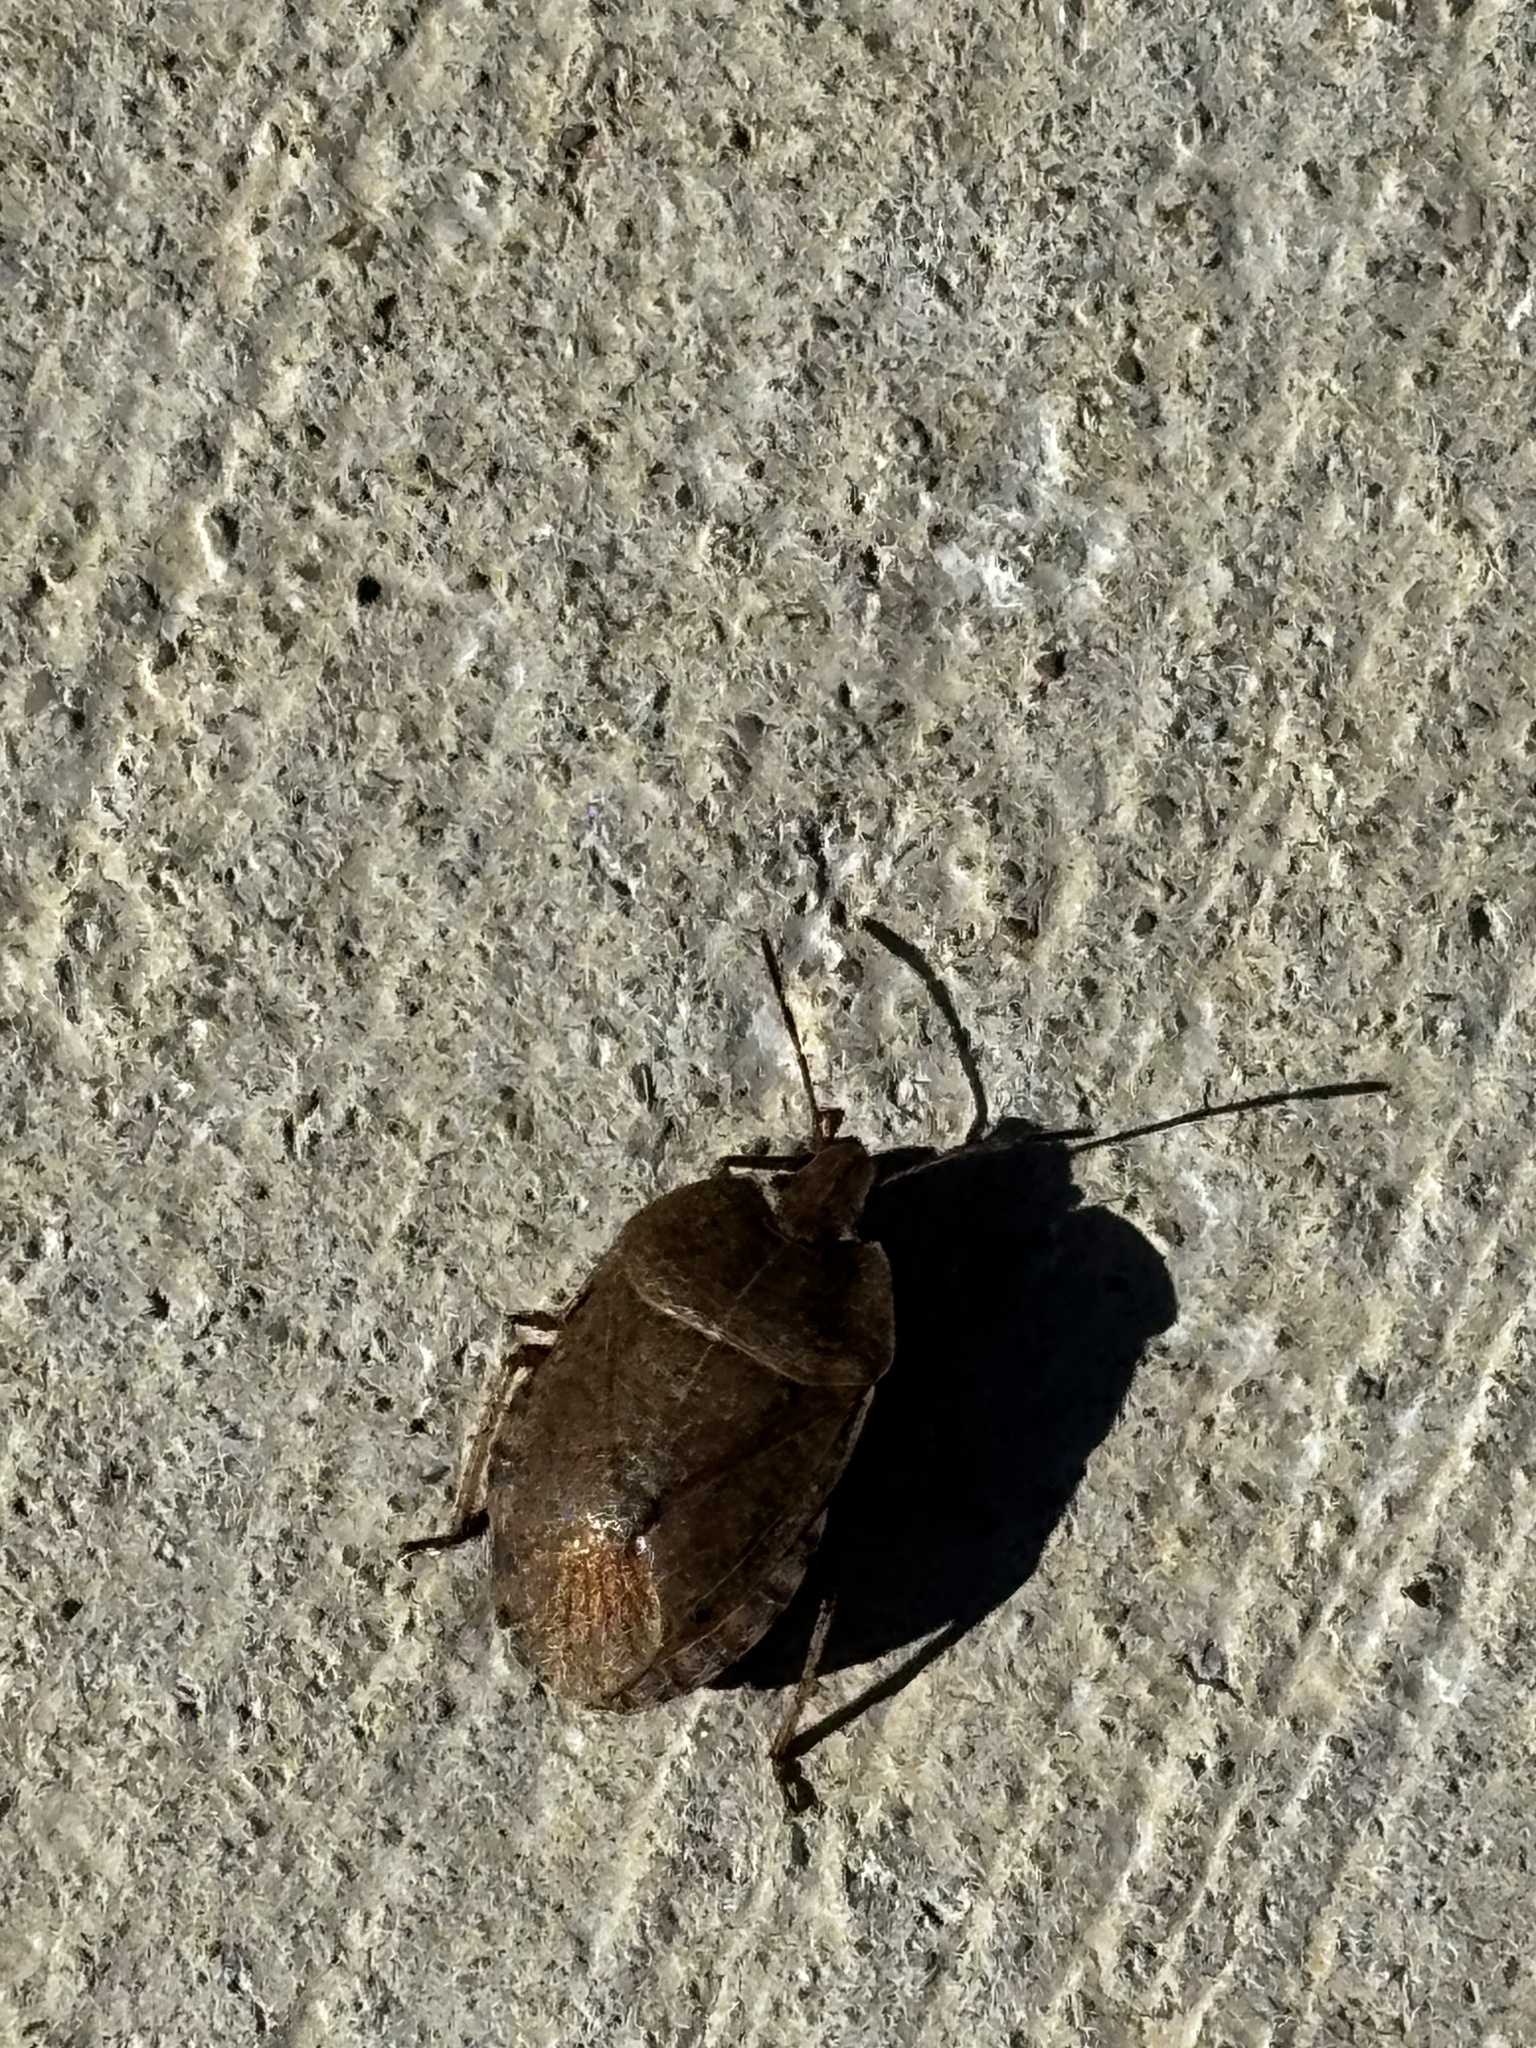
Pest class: stink_bug